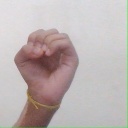
अक्षर: ऊ